Denver Fire Department

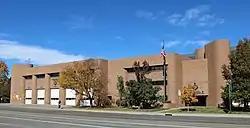
Denver Fire Department's Station 1 and headquarters on West Colfax Avenue.

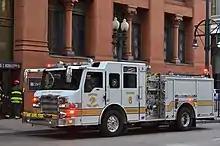
Fire engine of the Denver Fire Department.

The Denver Fire Department provides fire protection and first responder emergency medical services to the city of Denver, Colorado. The department is responsible for an area of with a population estimated at 690,000. The Denver Fire Department also provides fire protection to the citizens of Glendale, Sheridan, Skyline, and Englewood.